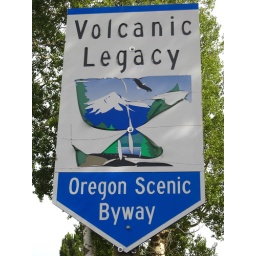
A highway sign near Crater Lake National Park, Oregon